Light in painting

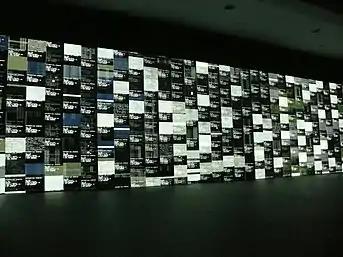
"Data.Tron [8K Enhanced Version]" by Ryoji Ikeda on show in transmediale 10.

In Germany the figure of Caspar David Friedrich stands out, a painter with a pantheistic and poetic vision of nature, an uncorrupted and idealized nature where the human figure only represents the role of a spectator of the grandeur and infinity of nature. From his beginnings, Friedrich developed a style marked by sure contours and subtle play of light and shadow, in watercolor, oil or sepia ink. One of his first outstanding works is "The Cross on the Mountain" (1808, Gemäldegalerie Neue Meister, Dresden), where a cross with Christ crucified stands on a pyramid of rocks against the light, in front of a sky furrowed with clouds and crossed by five beams of light that emerge from an invisible sun that is intuited behind the mountain, without it being clear whether it is the sunrise or the sunset; One of the beams generates reflections on the crucifix, so it is understood that it is a metal sculpture. During his early years he focused on landscapes and seascapes, with warm sunrise and sunset lights, although he also experimented with the effects of winter, stormy and foggy lights. A more mature work is "Memorial Image for Johann Emanuel Bremer" (1817, Alte Nationalgalerie, Berlin), a night scene with a strong symbolic content alluding to death: in the foreground appears a garden in twilight, with a fence through which the rays of the moon filter; the background, with a faint light of dawn, represents the afterlife. In "Woman at Sunrise" (1818-1820, Folkwang Museum, Essen) – also called Woman at Sunset, since the time of day is not known with certainty – he showed one of his characteristic compositions, that of a human figure in front of the immensity of nature, a faithful reflection of the romantic feeling of the sublime, with a sky of a reddish yellow of great intensity; it is usually interpreted as an allegory of life as a permanent Holy Communion, a kind of religious communion devised by August Wilhelm von Schlegel. Between 1820 and 1822 he painted several landscapes in which he captured the variation of light at different times of the day: "Morning, Noon, Afternoon and Sunset", all of them in the Niedersächsisches Landesmuseum in Hannover. For Friedrich, dawn and dusk symbolized birth and death, the cycle of life. In "Sea with Sunrise" (1826, Hamburger Kunsthalle, Hamburg) he reduced the composition to a minimum, playing with light and color to create an image of great intensity, inspired by the engravings of the 16th and 17th centuries that recreated the appearance of light on the first day of Creation. One of his last works was "The Ages of Life" (1835, Museum der bildenden Künste, Leipzig), where the five characters are related to the five boats at different distances from the horizon, symbolizing the ages of life. Other outstanding works of his are: "Abbey in the Oak Grove" (1809, Alte Nationalgalerie, Berlin), "Rainbow in a Mountain Landscape" (1809-1810, Folkwang Museum, Essen), "View of a Harbor" (1815-1816, Charlottenburg Palace, Berlin), "The Wayfarer on the Sea of Clouds" (1818, Hamburger Kunsthalle, Hamburg), "Moonrise on the Seaside" (1821, Hermitage Museum, Saint Petersburg), "Sunset on the Baltic Sea" (1831, Gemäldegalerie Neue Meister, Dresden), "The Great Reservoir" (1832, Gemäldegalerie Neue Meister, Dresden), etc.